Malte Mårtensson

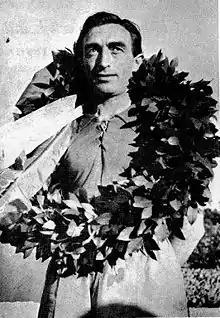

Malte Harald Mårtensson (24 September 1916 – 22 April 1973) was a Swedish footballer who played as a midfielder. He made 16 appearances for the Sweden national team from 1937 to 1949. He was also named in Sweden's squad for the Group 1 qualification tournament for the 1938 FIFA World Cup.